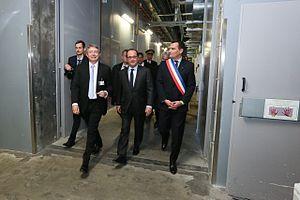
F. STALEY, directeur du GANIL présente les installations Spiral 2
Le Centre national de la recherche scientifique, plus connu sous son sigle CNRS, est le plus grand organisme public français de recherche scientifique. Selon le classement Scimago Institutions Rankings le CNRS occupe la seconde place au niveau mondial en tant que centre de recherche. Webometrics confirme cette seconde place mondiale en ajoutant qu'il occupe par ailleurs la première place au niveau européen.